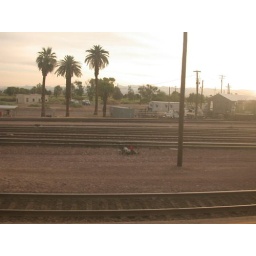
Needles, California, seen from the window of a 5-hour-late Southwest Chief (the train normally stops here in the middle of the night).